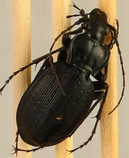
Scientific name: Carabus goryi
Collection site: Great Smoky Mountains National Park NEON (GRSM), plot GRSM_012